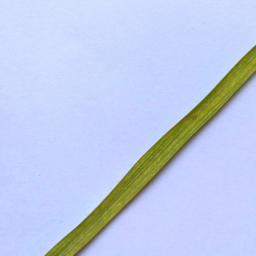
Label: Rice___Leaf_Blast